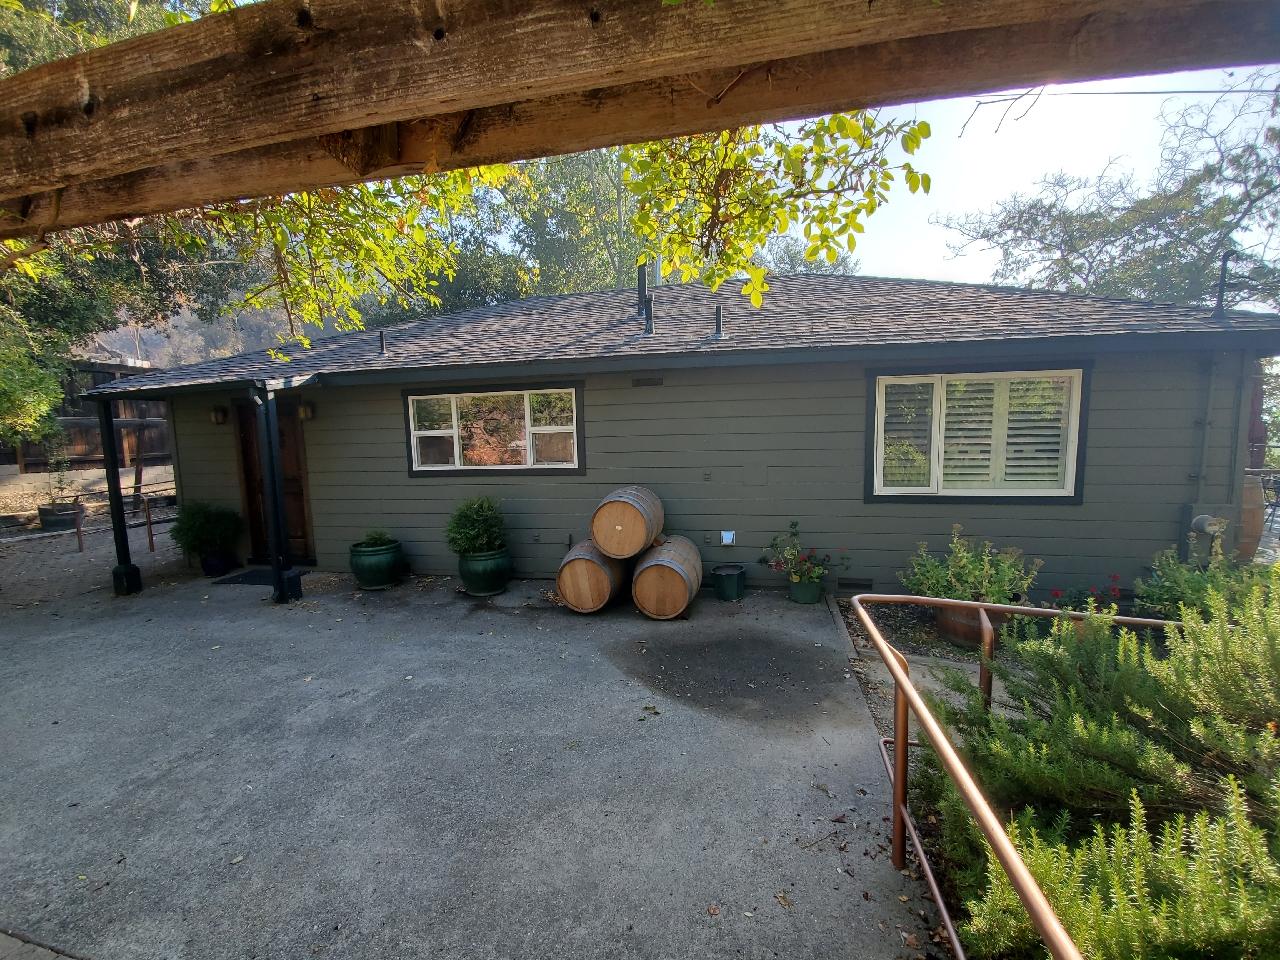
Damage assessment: no_damage